Joshua Ruiz

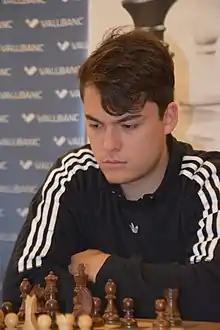
Ruiz at the 2019 Andorra open

Joshua Daniel Ruiz Castillo (born 1997) is a Colombian chess player. He was awarded the title of Grandmaster by FIDE in 2019.